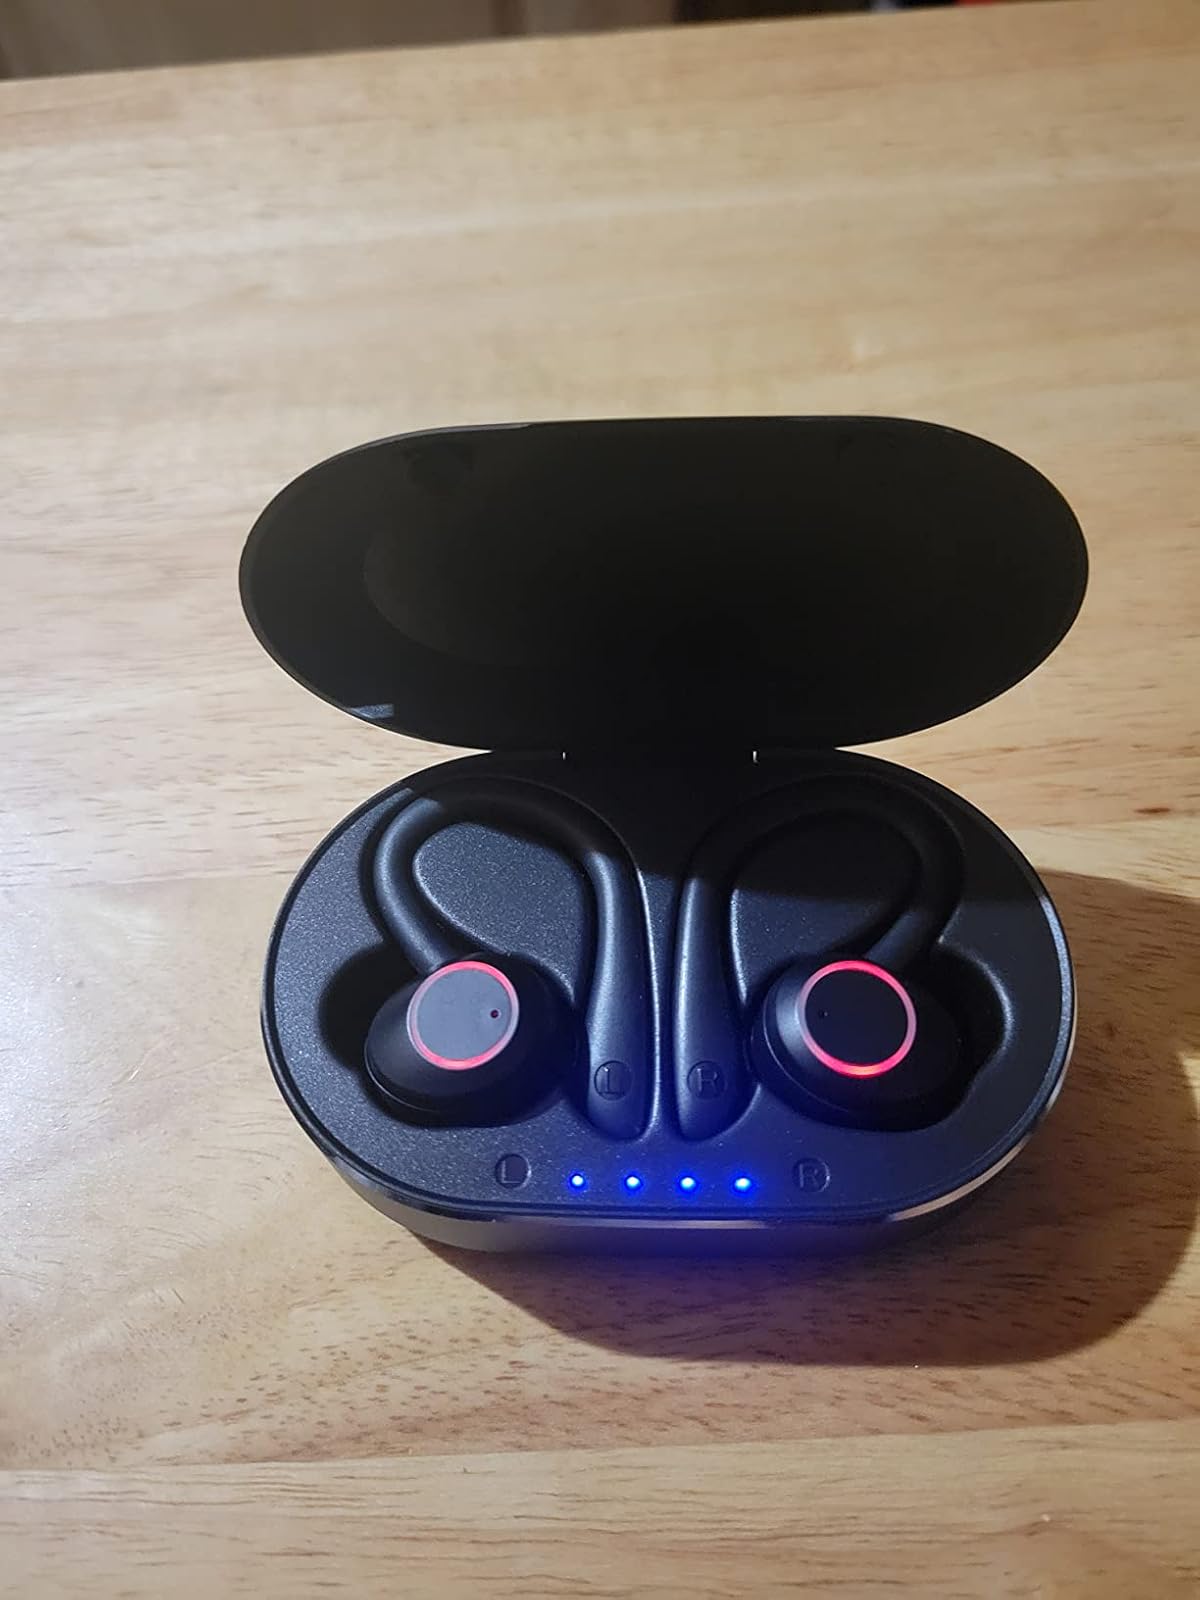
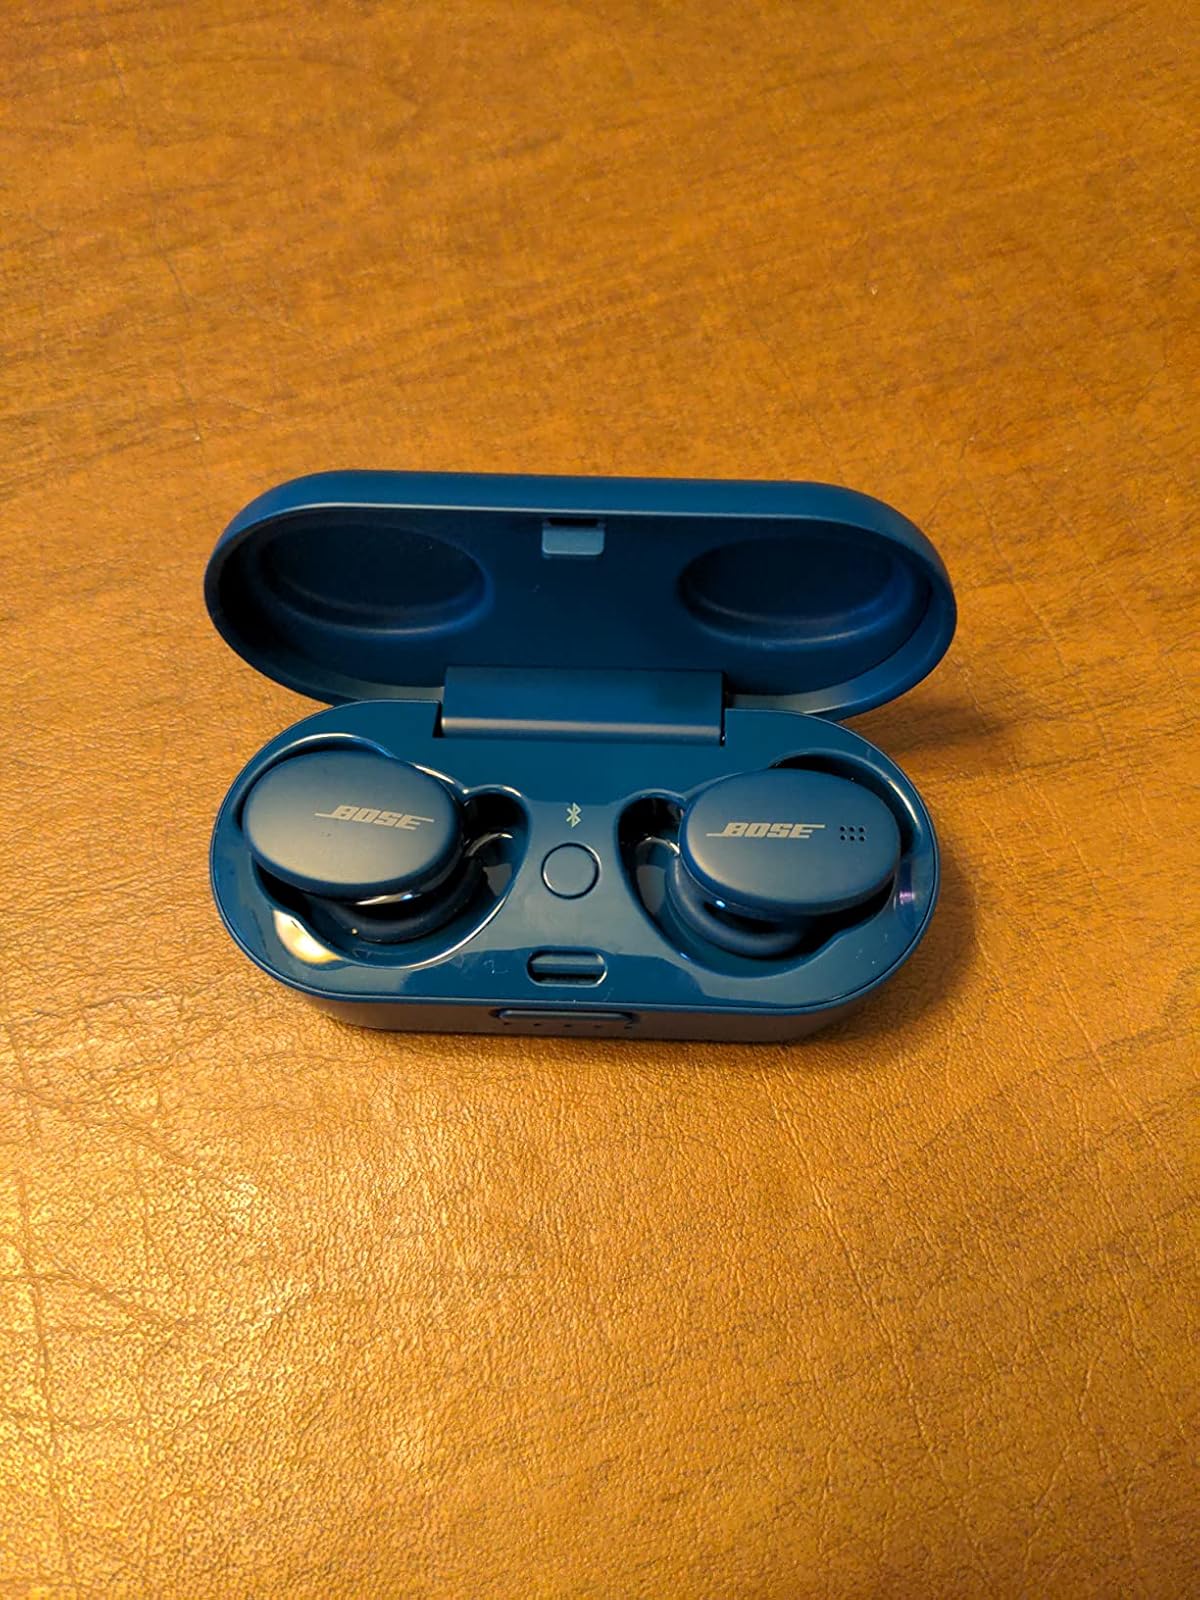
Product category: earbuds
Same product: no